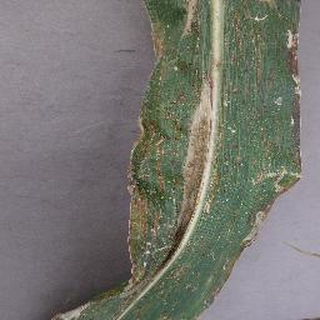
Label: corn_northern_leaf_blight